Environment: real
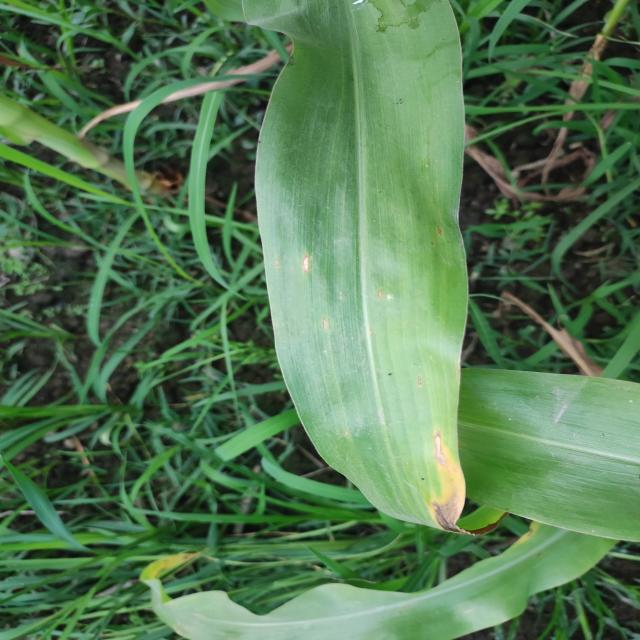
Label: potassium_deficiency